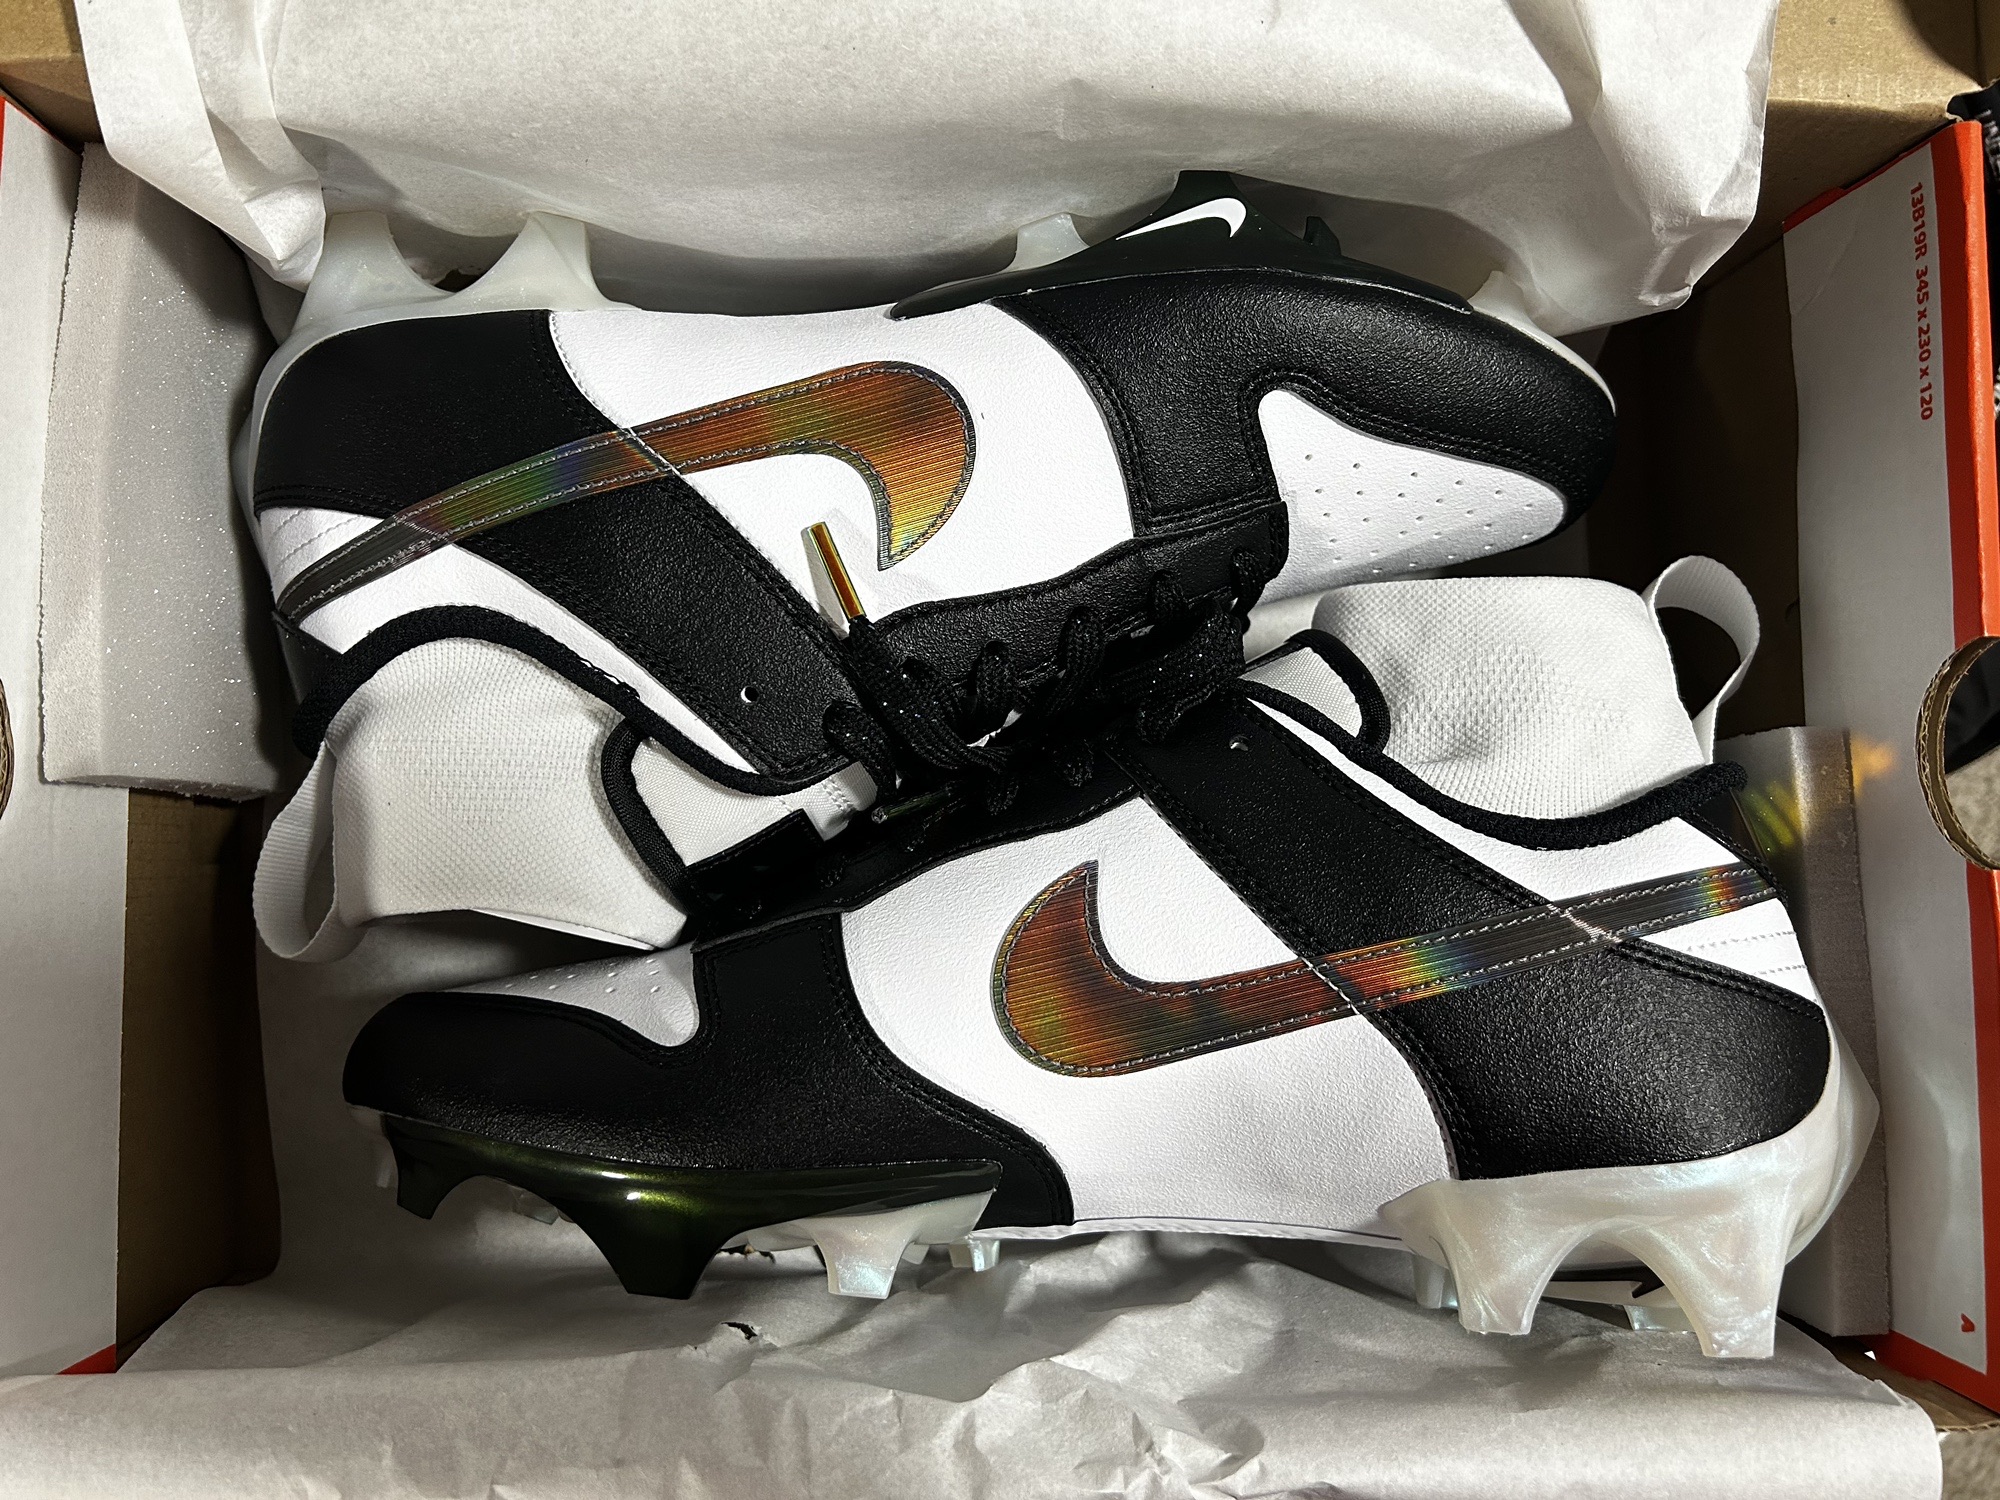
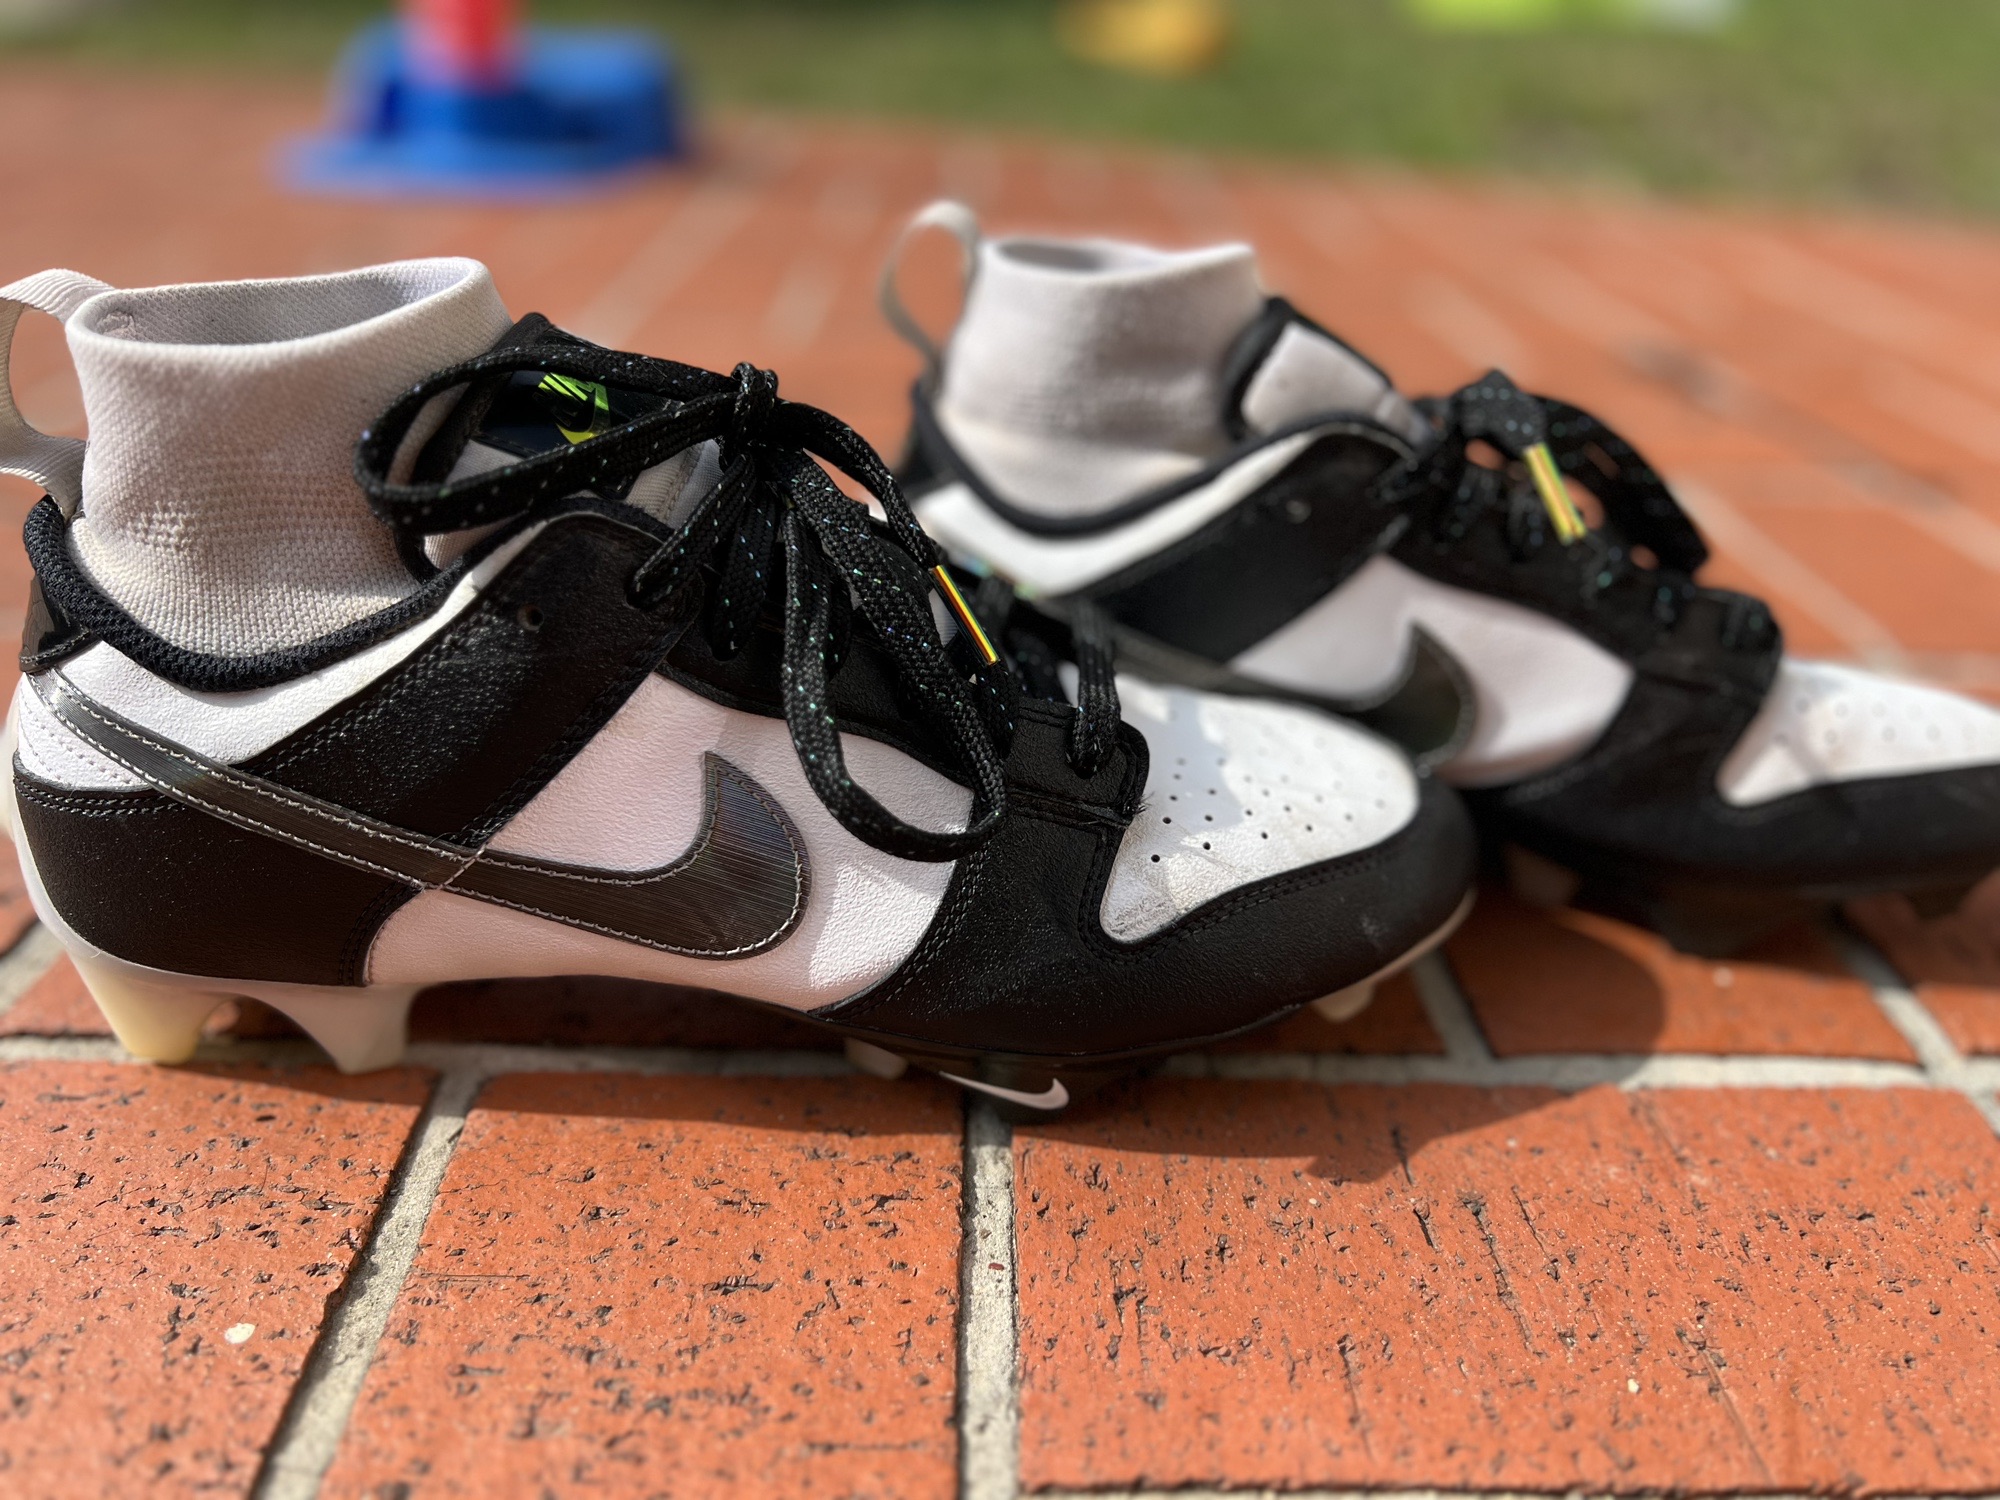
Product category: misc
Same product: yes